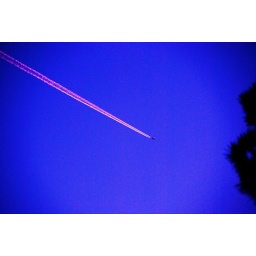
Flying off into the sunset . The trail was a beautiful pink against a clear blue sky!